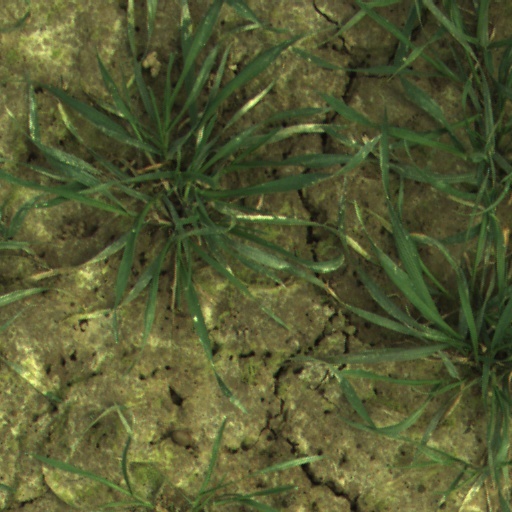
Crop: wheat